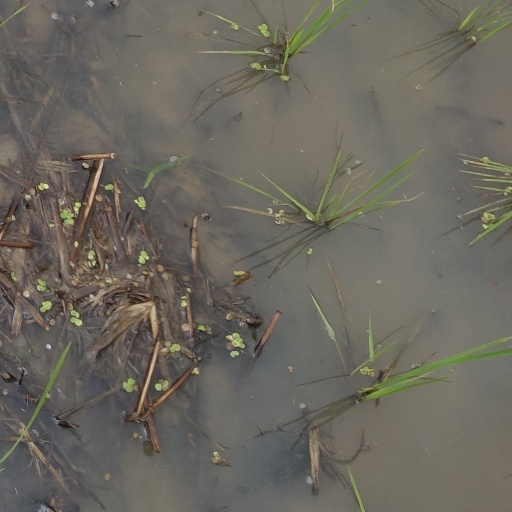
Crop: rice